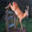
Label: deer